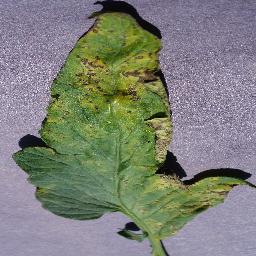
Label: Tomato___Septoria_leaf_spot